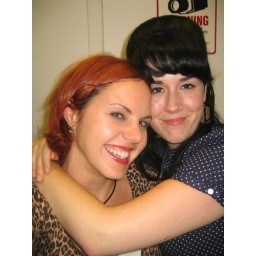
me and cat in the bathroom